Lend-A-Hand Club

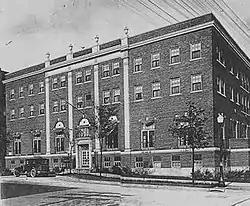
Lend-A-Hand Club

The Lend-A-Hand Club was located in downtown Davenport, Iowa, United States, along the riverfront. It was listed on the National Register of Historic Places in 1983.